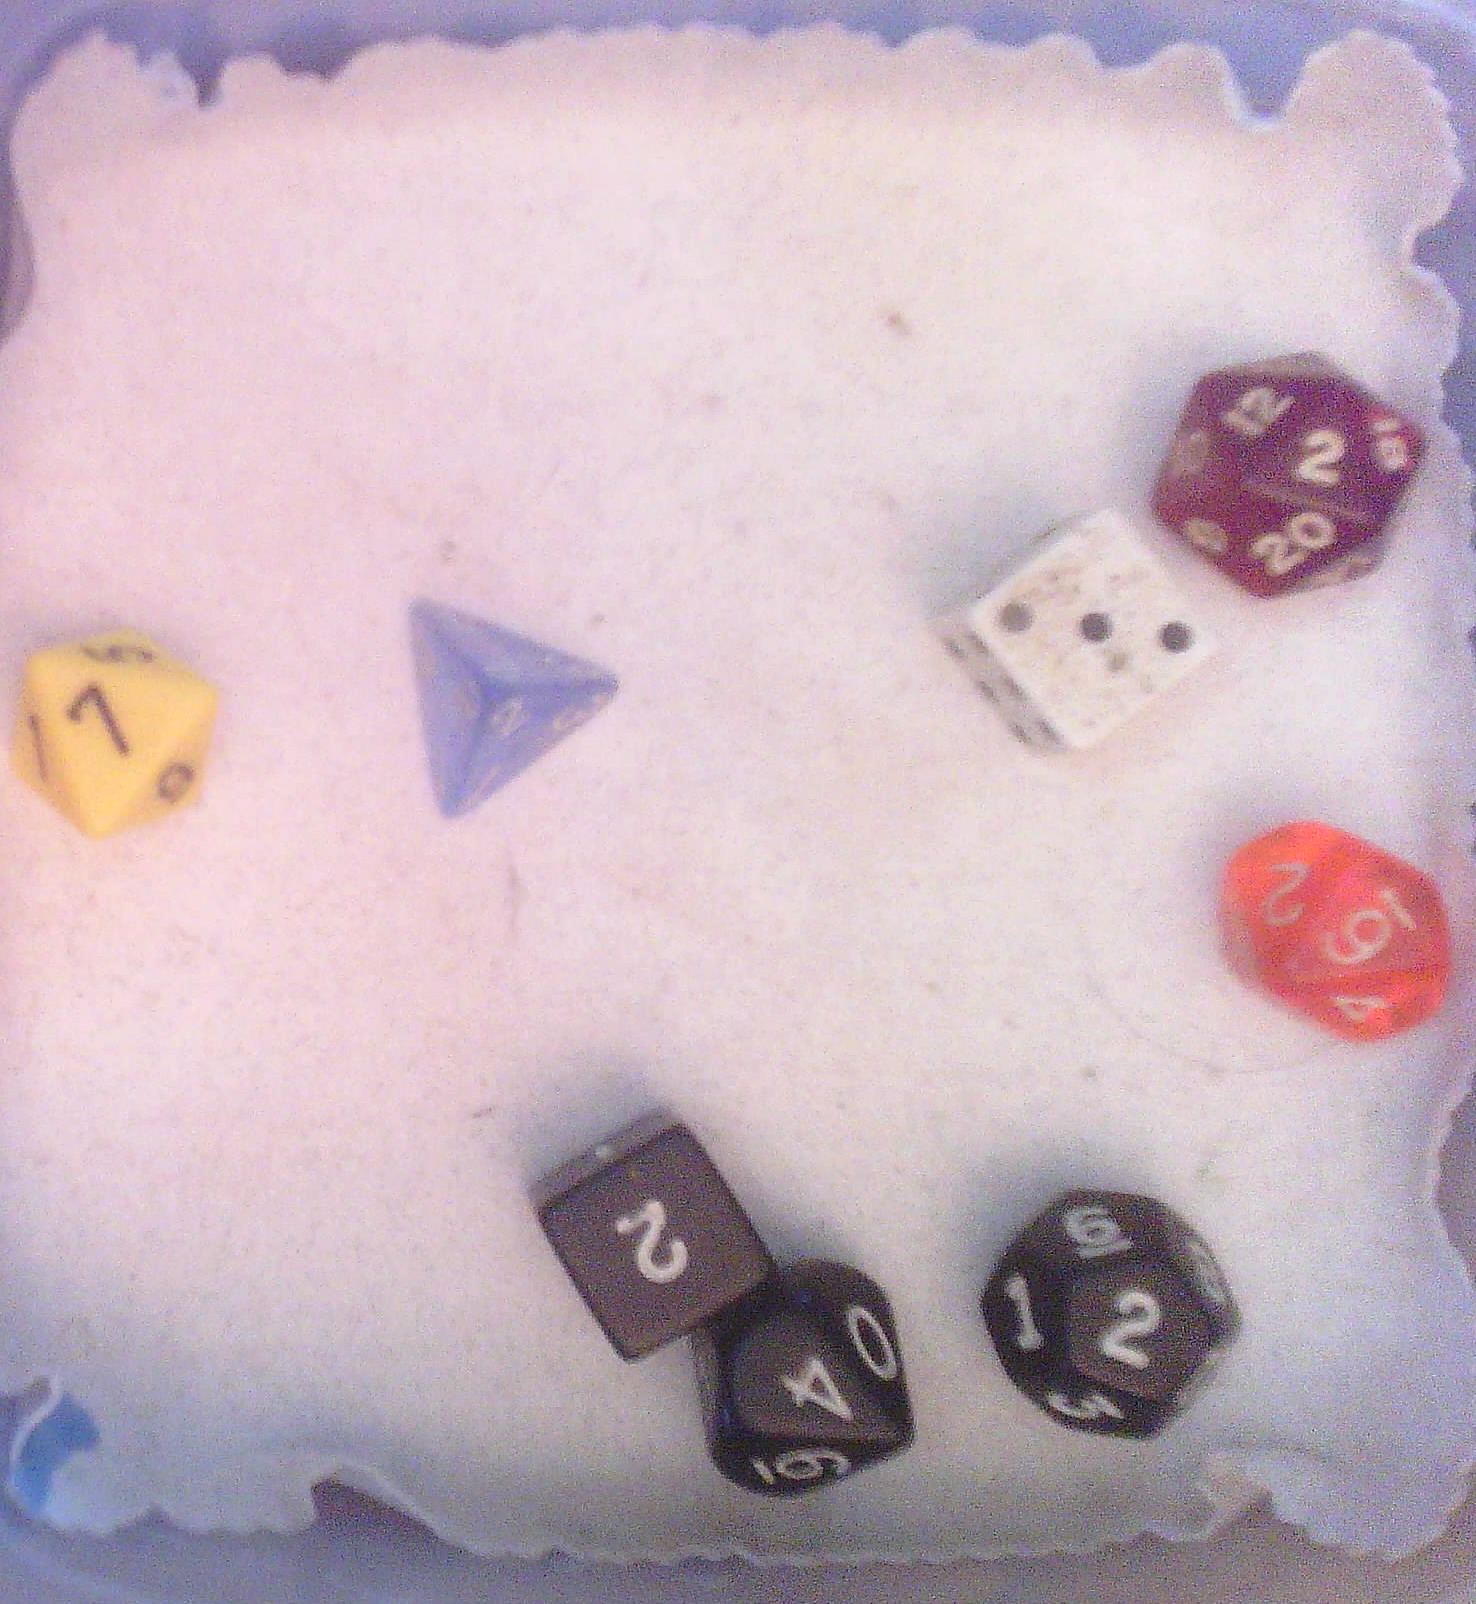
Dice in frame:
type: d4
value: 2
type: d20
value: 2
type: d8
value: 7
type: d12
value: 2
type: d20
value: 1
type: d10
value: 6
type: d10
value: 4
type: d6
value: 3
Label source: human
Face values trusted: yes